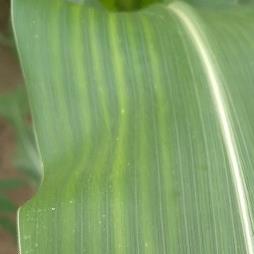
Crop: Maize
Condition: stripe-d